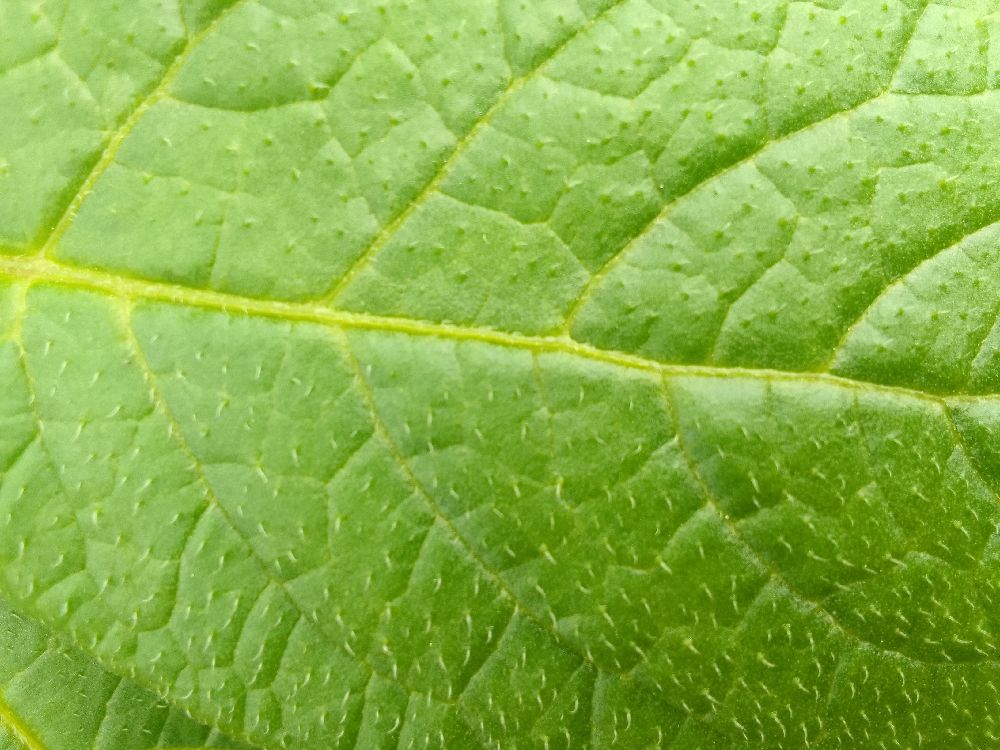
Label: Healthy